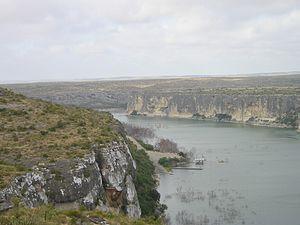
Le Pecos est un affluent du Rio Grande.